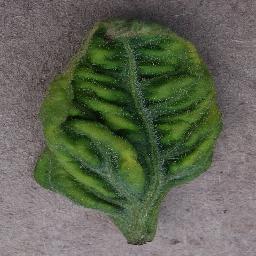
Label: Tomato___Tomato_Yellow_Leaf_Curl_Virus